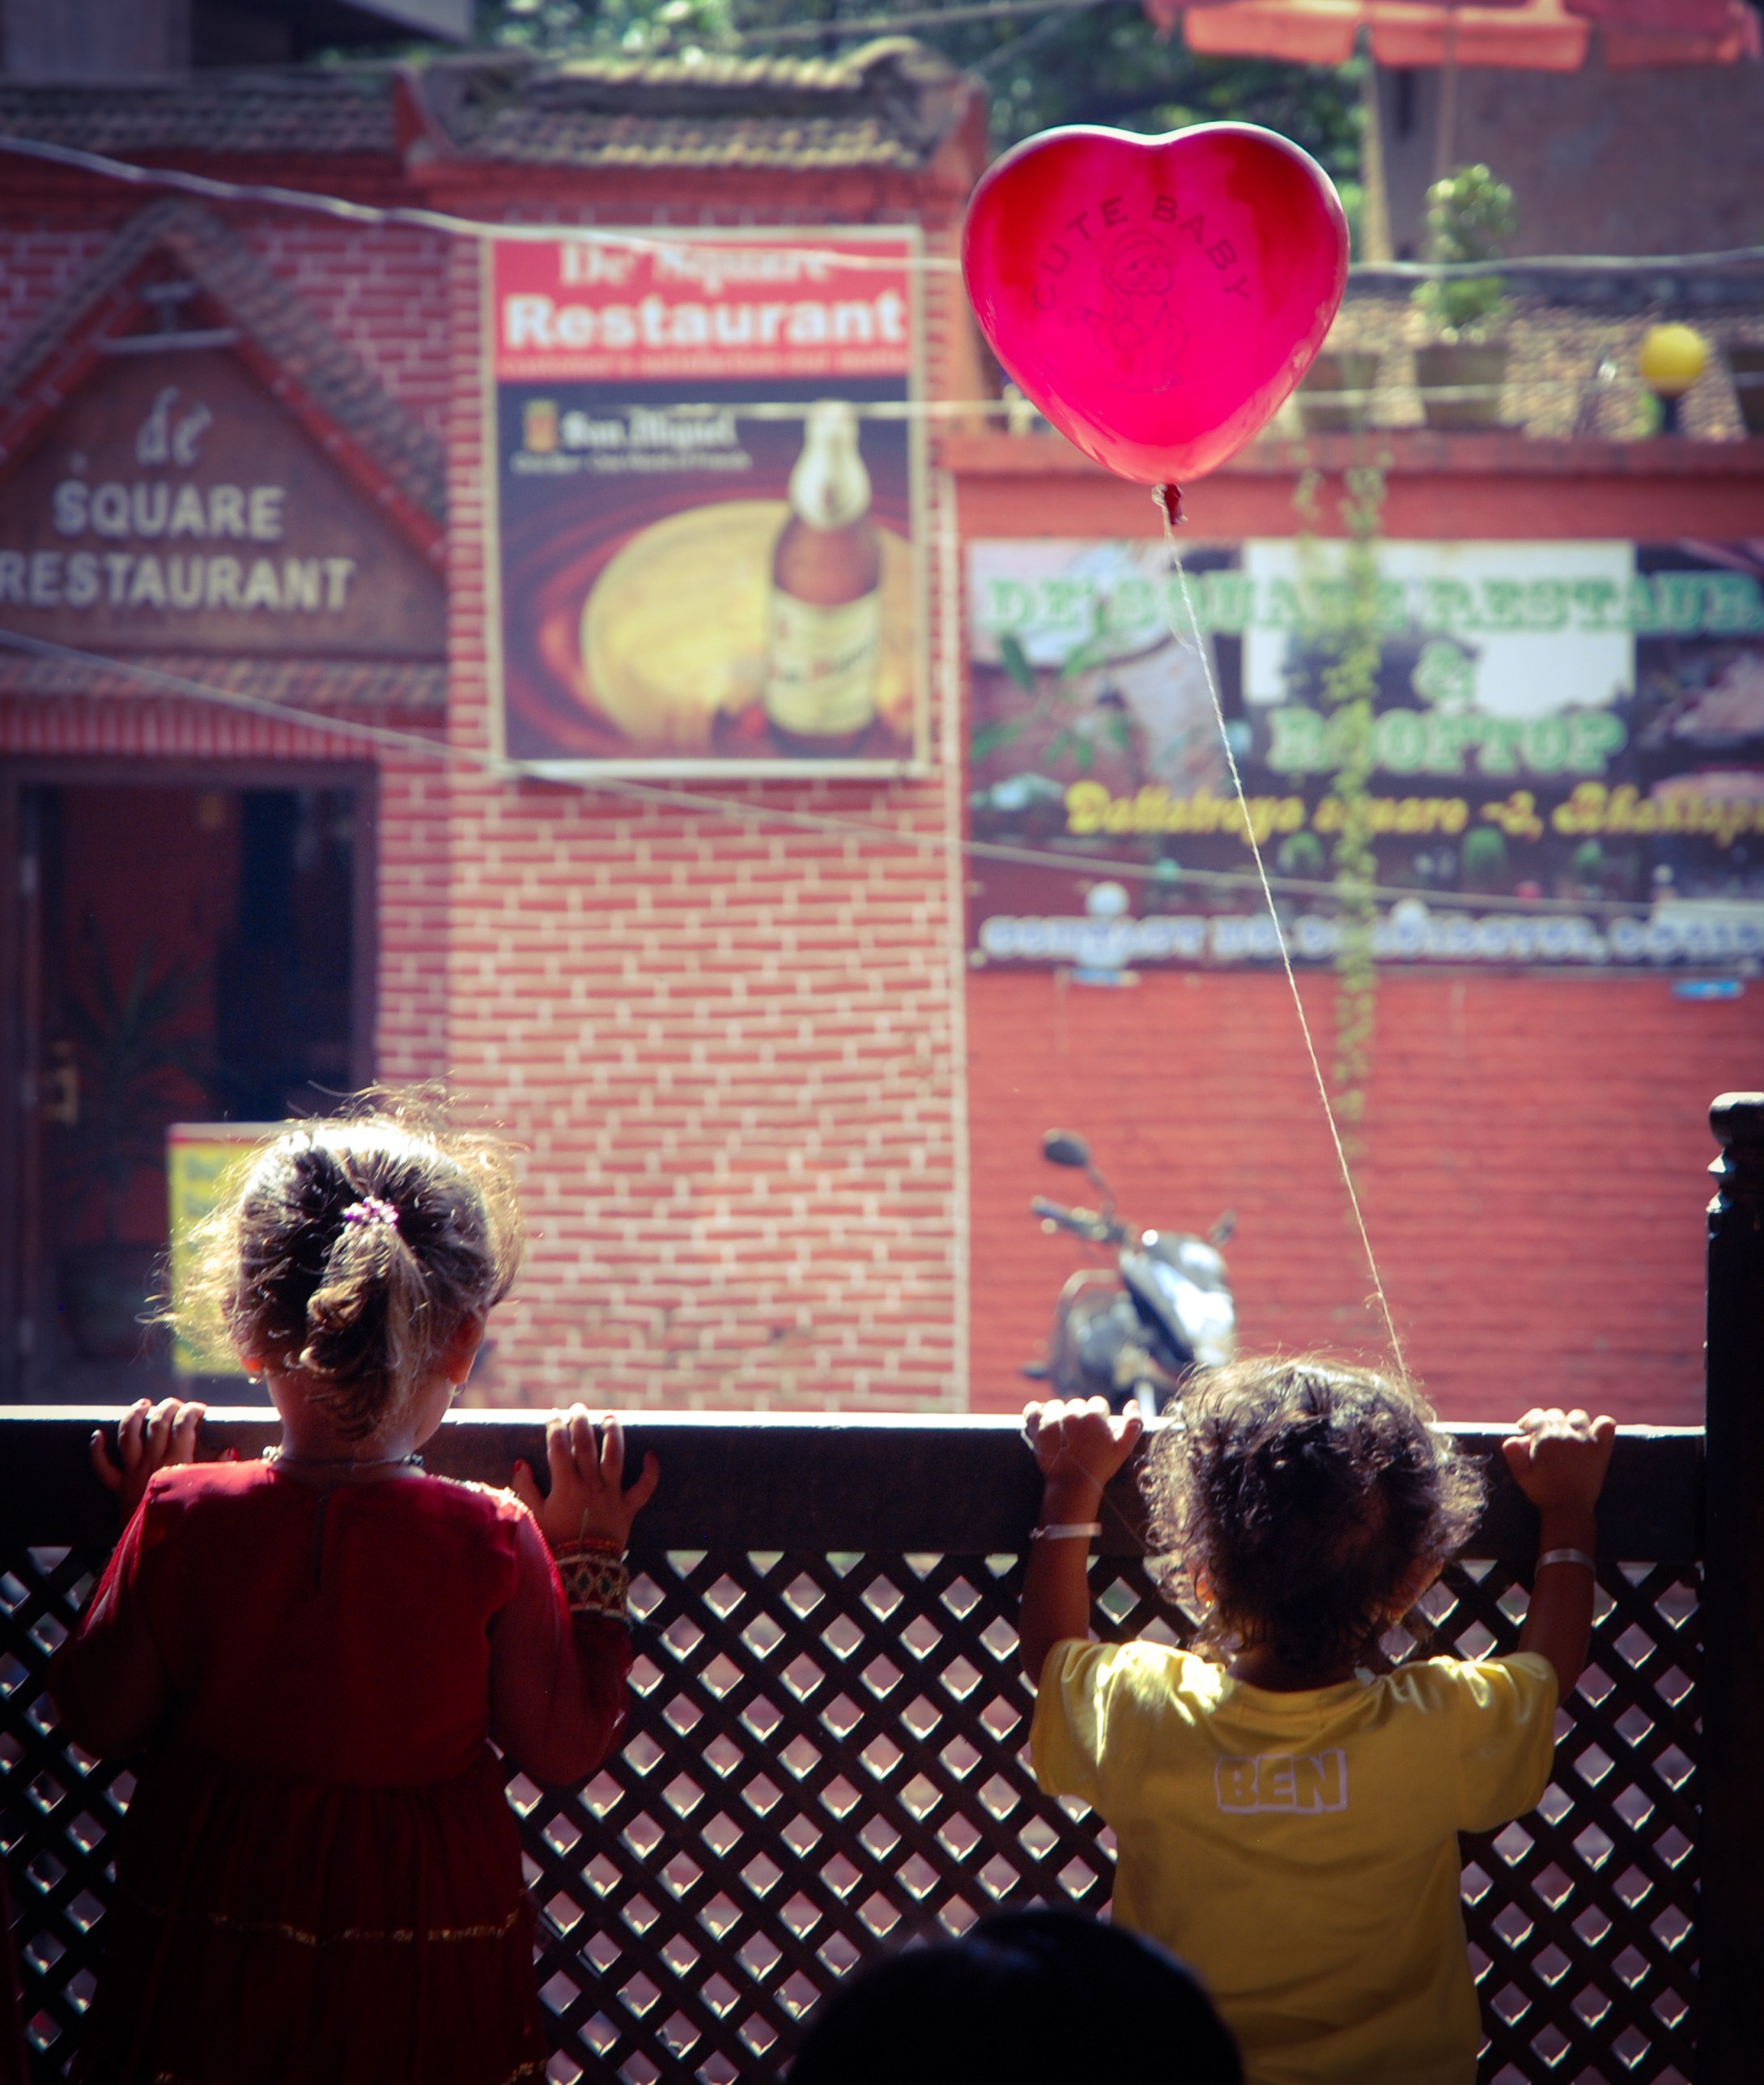
balloon, love, red, color, children, image